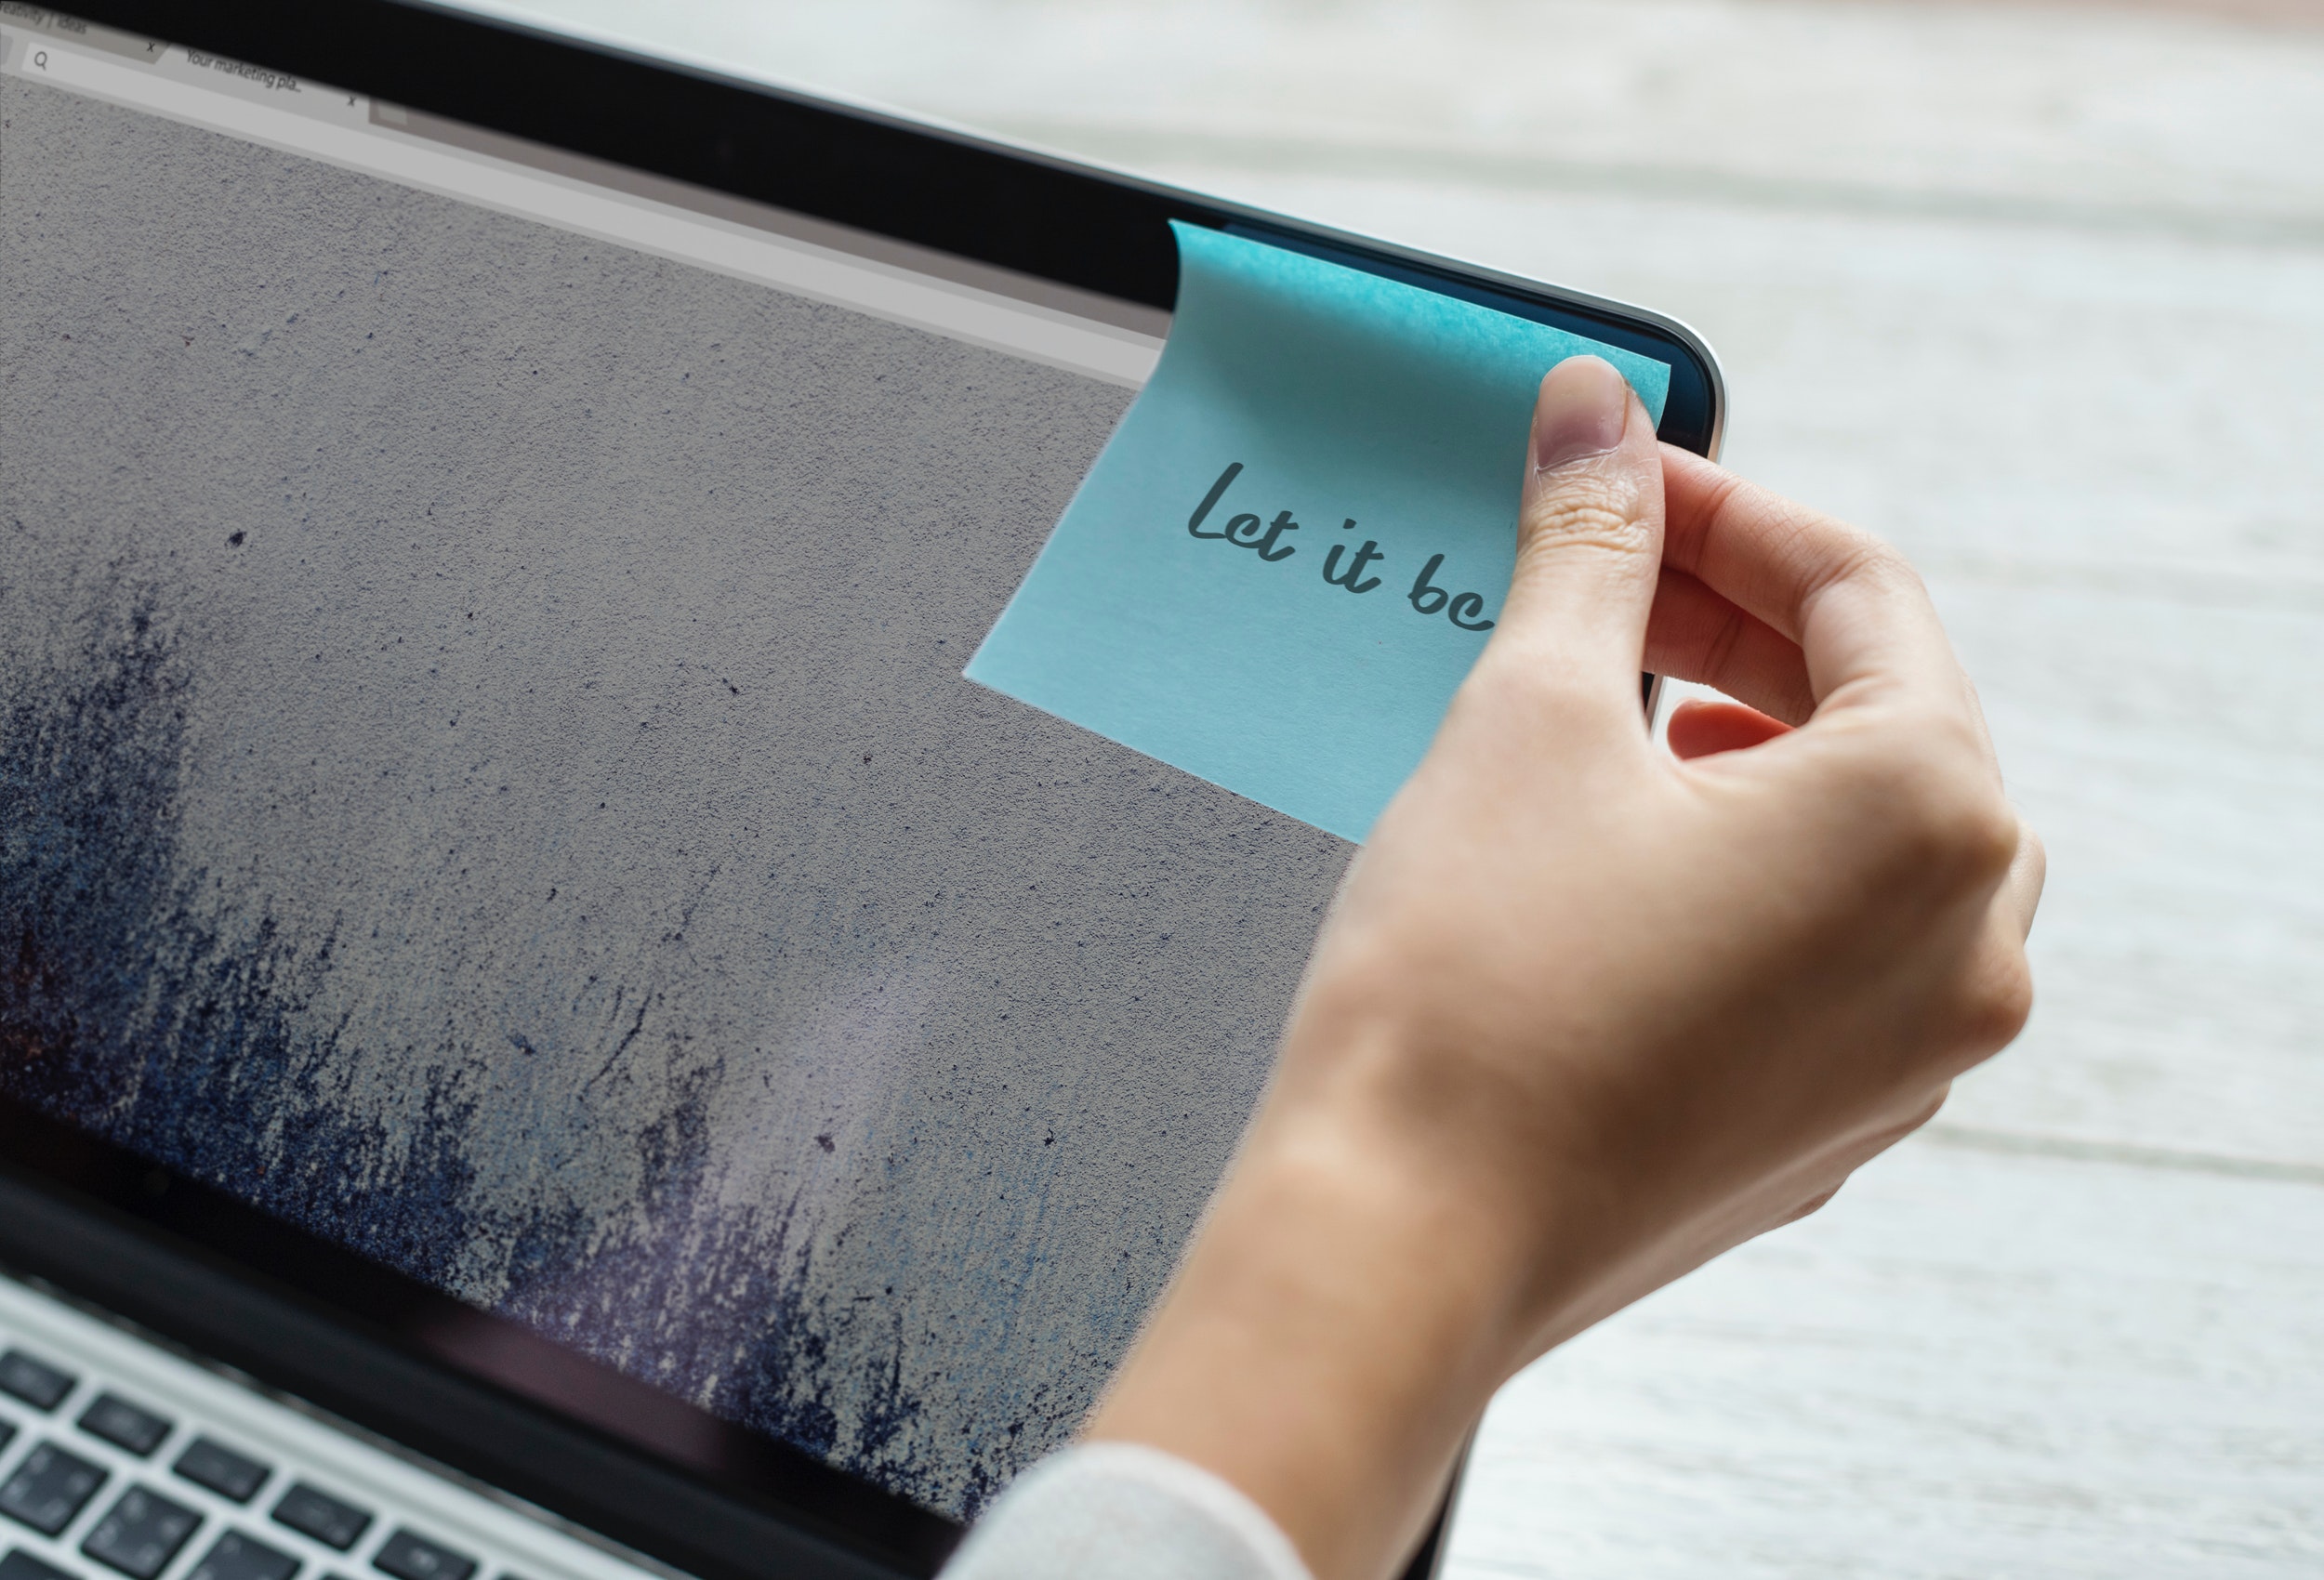
finger, hand, technology, electronic device, automotive exterior, ipad, gadget